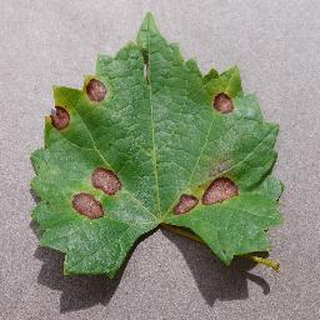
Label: grape_black_rot